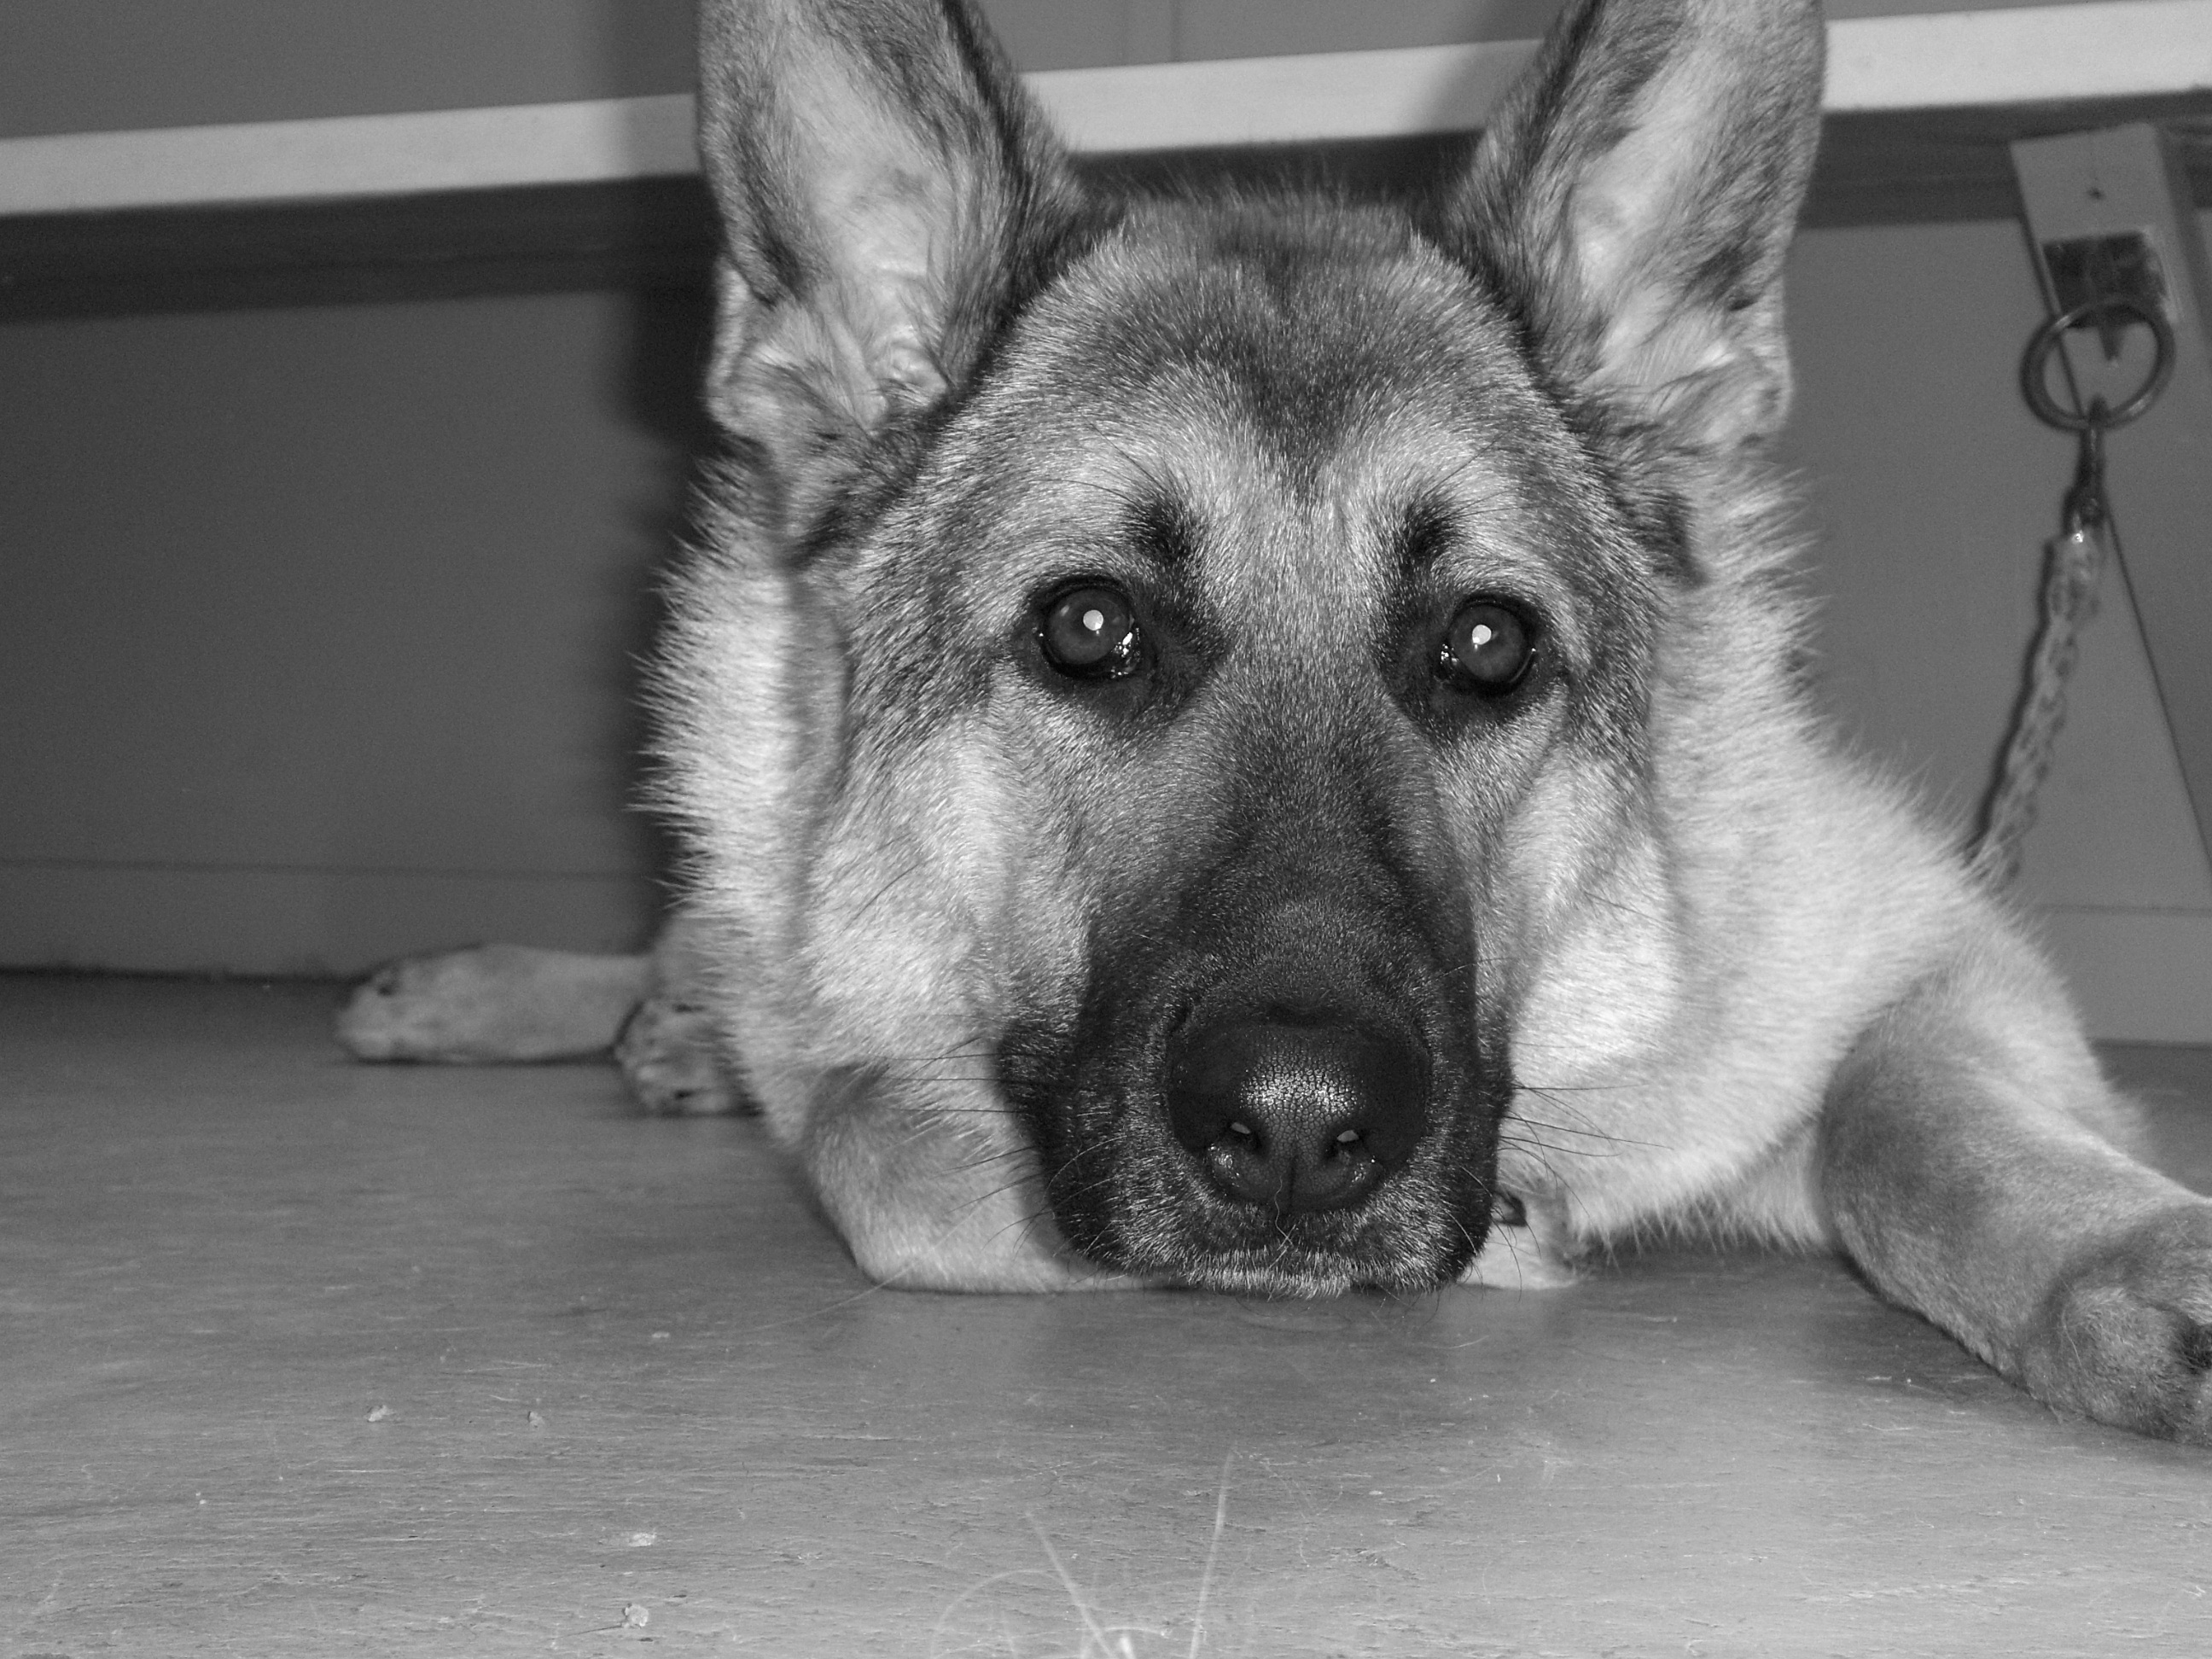
black and white, puppy, dog, pet, mammal, monochrome, german shepherd, animals, vertebrate, dog breed, monochrome photography, dog like mammal, saarloos wolfdog, wolfdog, czechoslovakian wolfdog, dog breed group, norwegian elkhound, german shepherd dog